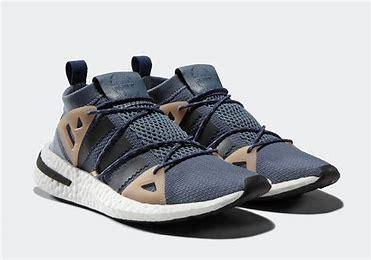
Brand: Adidas
Model: Arkyn